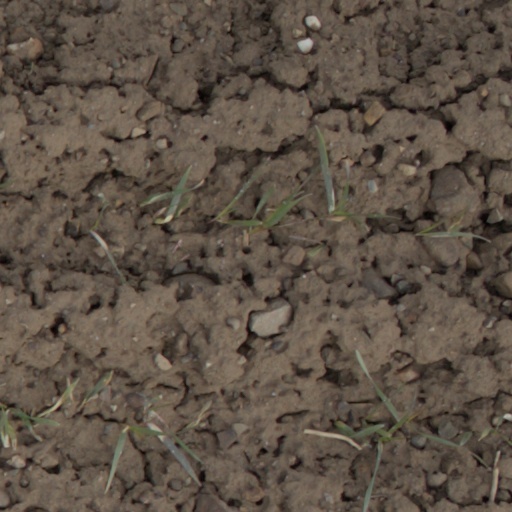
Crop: wheat